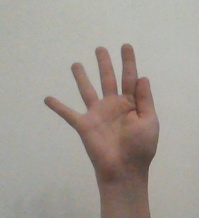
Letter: sheen